Non-commissioned officer

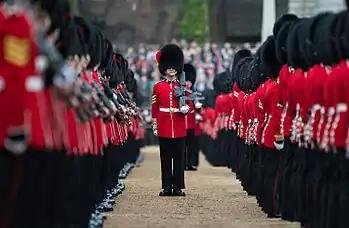
A sergeant of the Coldstream Guards addressing through the ranks during the rehearsal for the Trooping the Colour ceremony.

A non-commissioned officer (NCO) is an enlisted leader, petty officer, or in some cases warrant officer, who does not hold a commission. Non-commissioned officers usually earn their position of authority by promotion through the enlisted ranks.